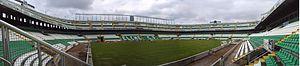
Le stade Martínez Valero est l'enceinte sportive de la ville d'Elche qui accueille l'équipe de football de l'Elche CF.